Mathnet

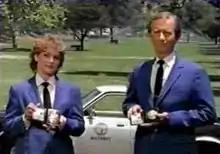
Kate Monday (Beverly Leech) and George Frankly (Joe Howard)

Mathnet is a segment on the children's television show "Square One Television" that follows the adventures of pairs of police mathematicians. It is a pastiche of "Dragnet".